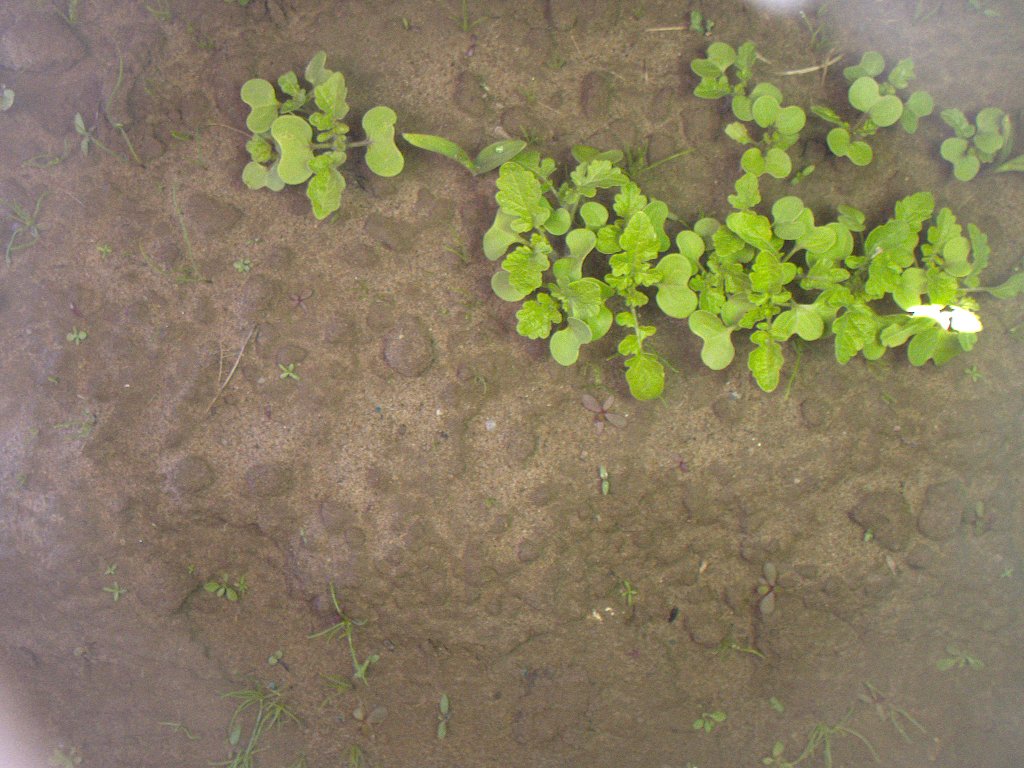
Crop: maize
Objects: maize, stem_maize